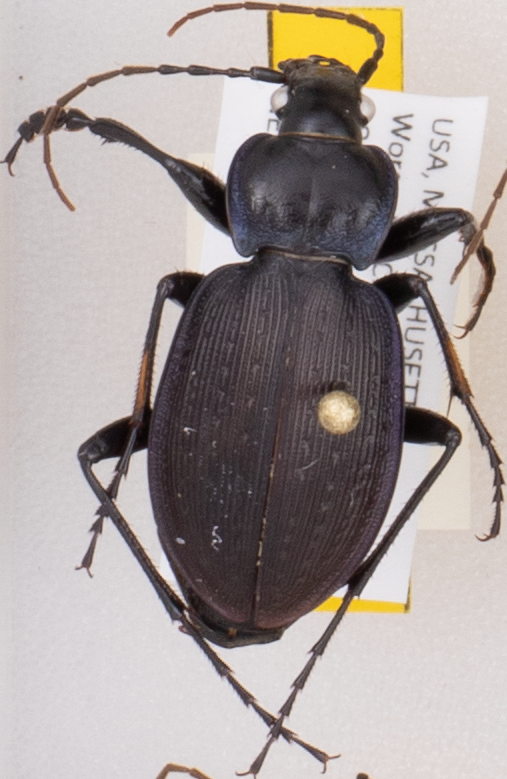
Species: Carabus goryi
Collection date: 2019-07-16
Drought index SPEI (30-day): -0.008
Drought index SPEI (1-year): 2.09
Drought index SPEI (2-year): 2.09